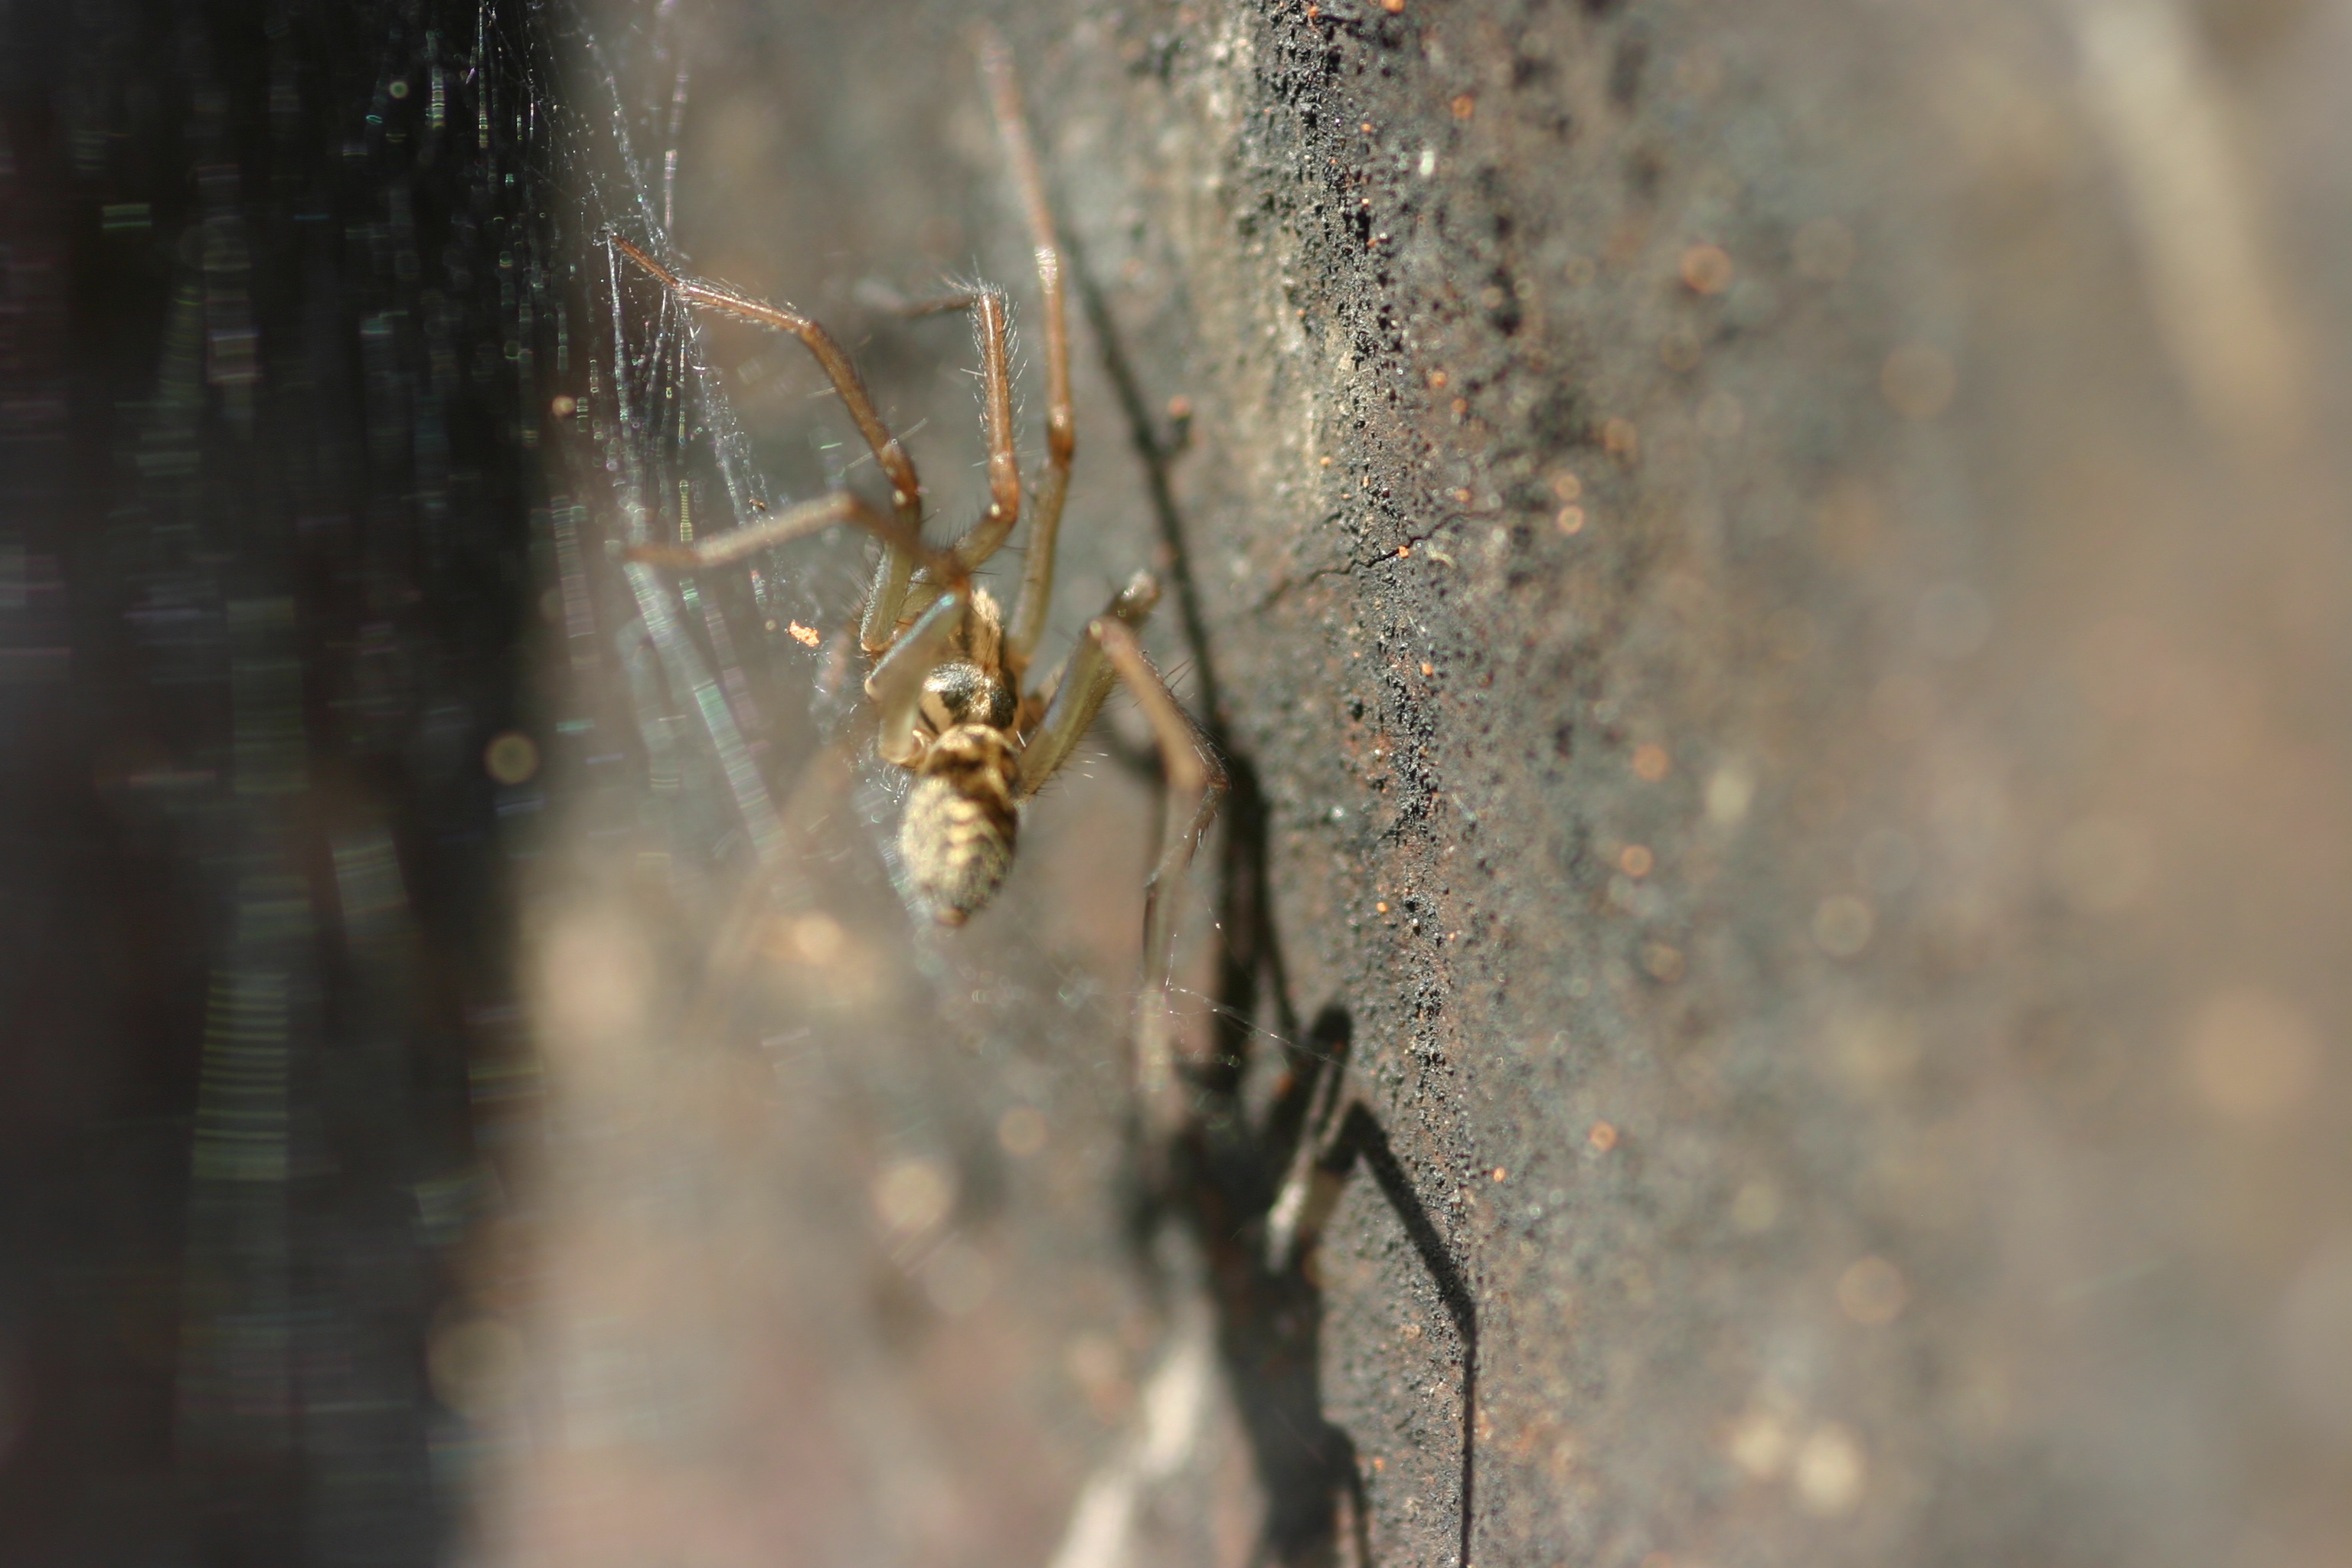
nature, wildlife, insect, fauna, invertebrate, close up, spider, arachnid, macro photography, arthropod